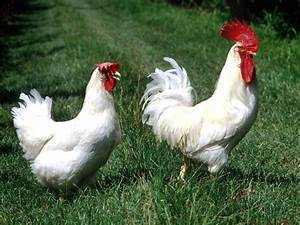
Label: gallina